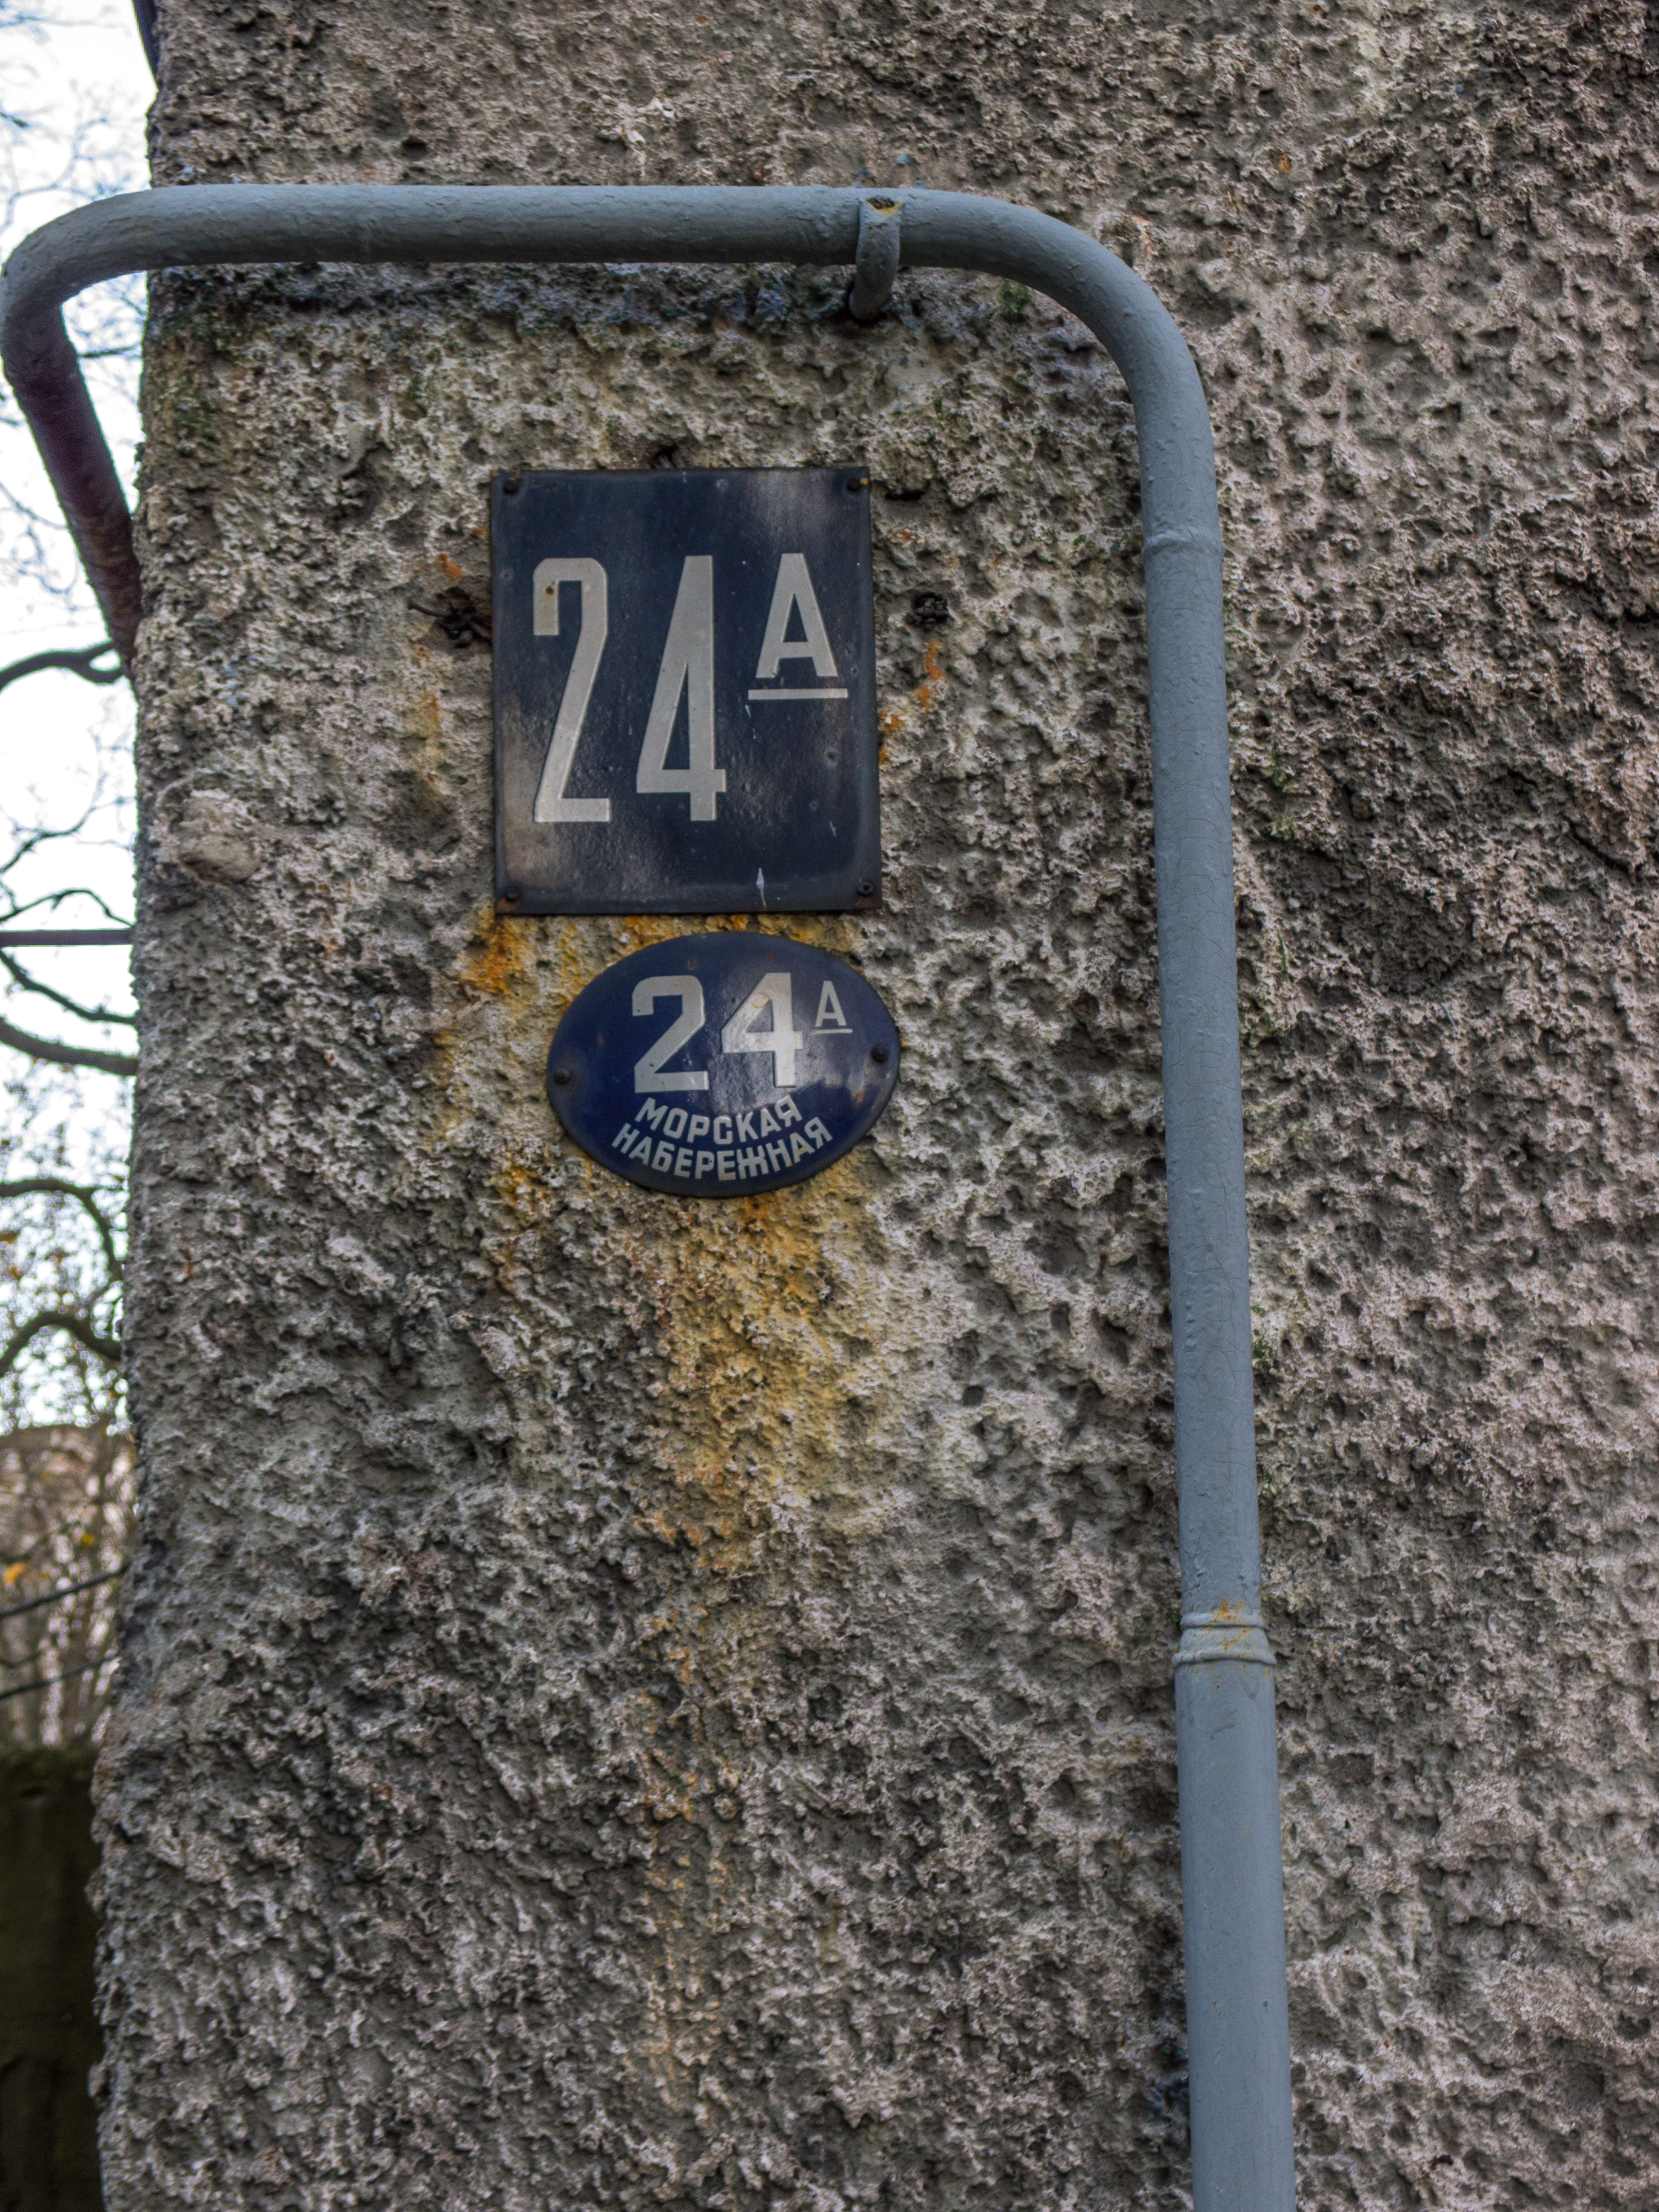
image, number, signage, sign, gas, house numbering, metal